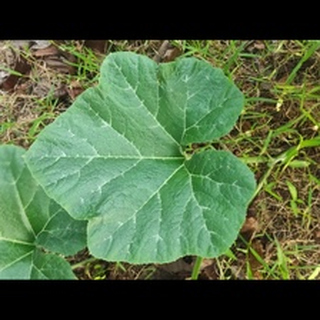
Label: healthy_pumpkin